History of Newcastle United F.C.

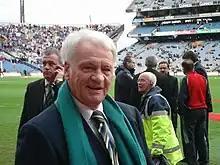
Bobby Robson managed Newcastle from 1999 to 2004.

Kevin Keegan returned as manager in the 1991–92 season, and survived relegation from the Second Division. The club's finances were transformed, with Hall aiming to put Newcastle among Europe's biggest clubs, and signings like Rob Lee and Andy Cole helped Newcastle to promotion the following season, 1992–93, as champions of the new First Division. The finish also secured qualification for the 1993–94 UEFA Cup upon return to the top flight in the 1993–94 Premier League season.